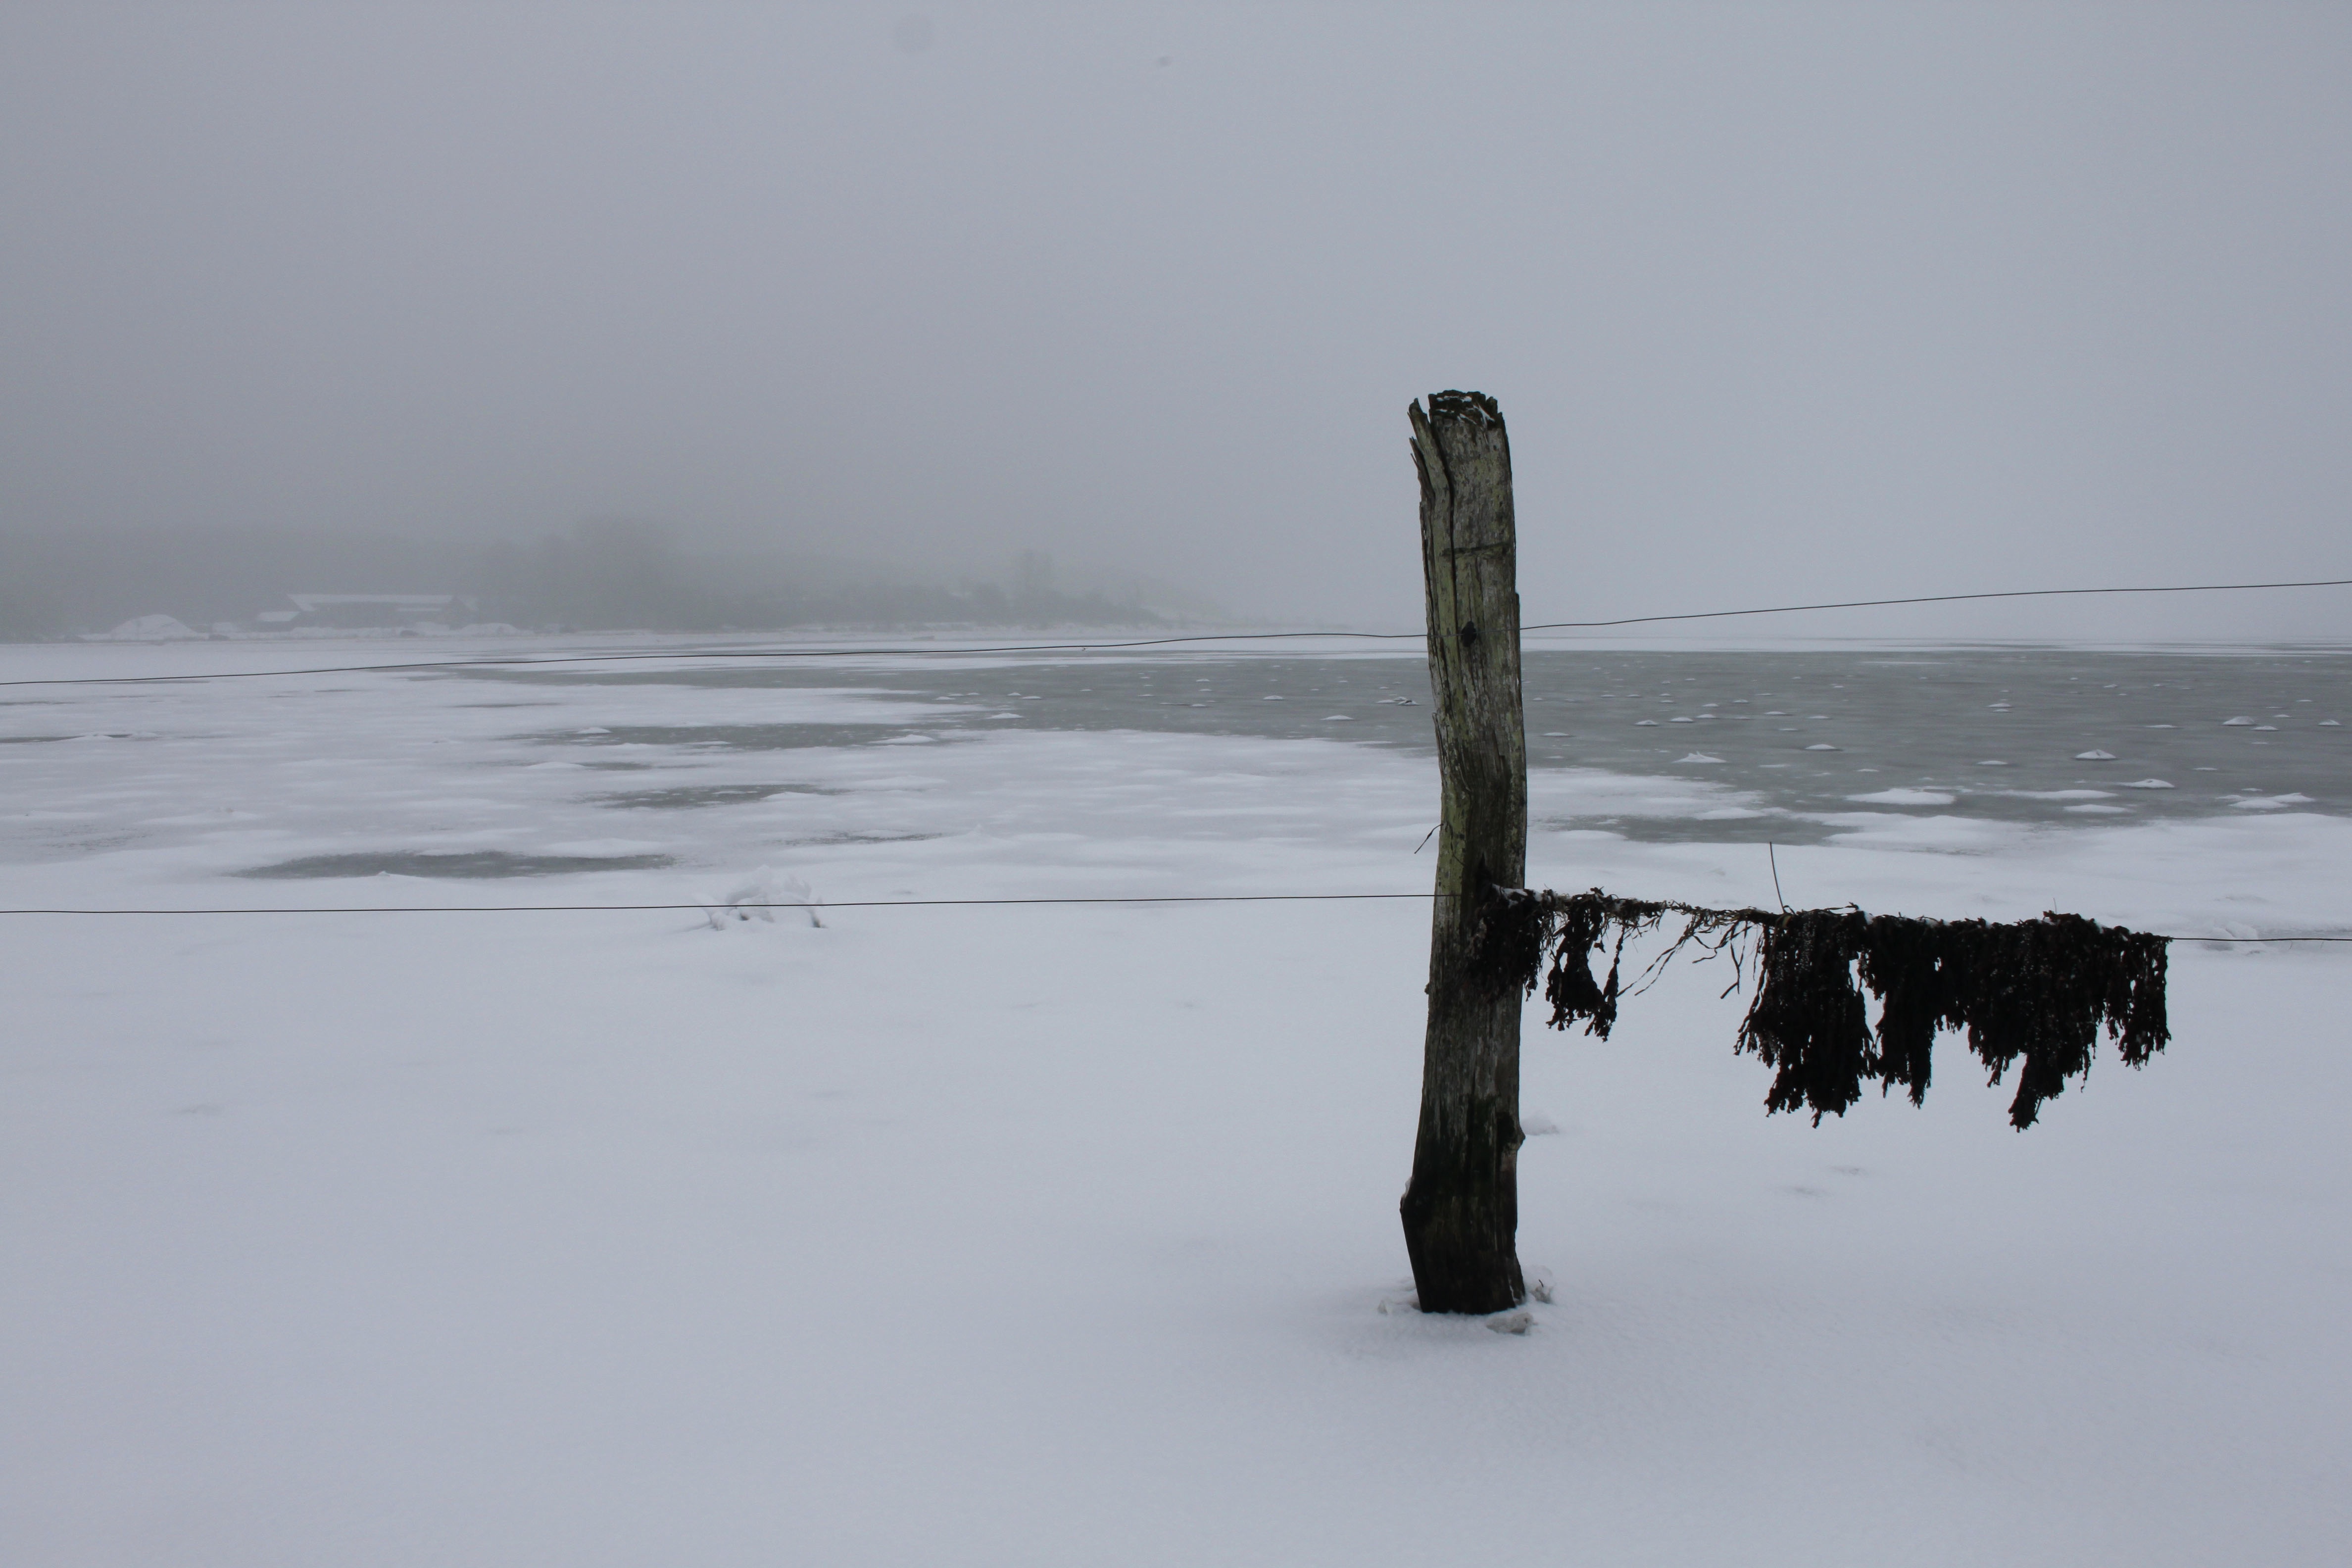
beach, sea, coast, water, ocean, snow, winter, fog, mist, morning, shore, wave, wind, ice, weather, season, blizzard, freezing, atmospheric phenomenon, wind wave, winter storm